Etienne De Wilde

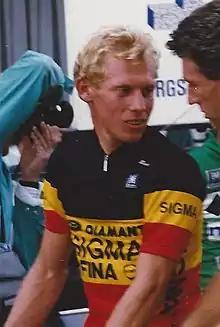
De Wilde in 1988, wearing the Belgian national road race champions jersey

Etienne De Wilde (born 23 March 1958 in Wetteren, East Flanders) is a Belgian former professional road bicycle racer. De Wilde won races on the road and on the track. He won a silver medal in the madison at the 2000 Summer Olympics.